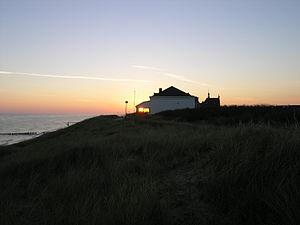
Dombourg est une ville et une station balnéaire néerlandaise réputée en Zélande. Elle est située sur la côte ouest de l'ancienne île de Walcheren et fait partie de la commune de Veere. L'hôtel de ville de Domburg date 1667 et l'église du XVᵉ siècle. Dombourg est la plus vieille station balnéaire de Zélande et la troisième plus vieille des Pays-Bas.